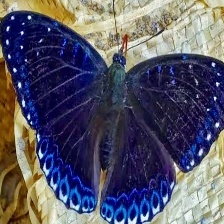
Species: POPINJAY